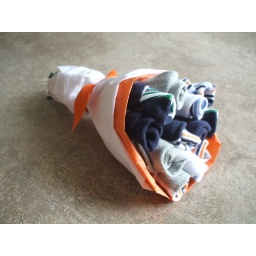
Mini Sock bouquet in blue and oranges for baby boy